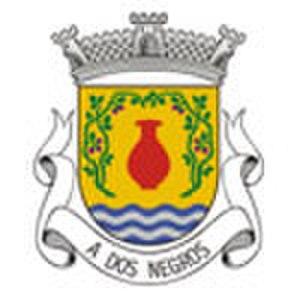
A dos Negros est une commune portugaise du district de Leiria située dans la sous-région de l’Ouest.